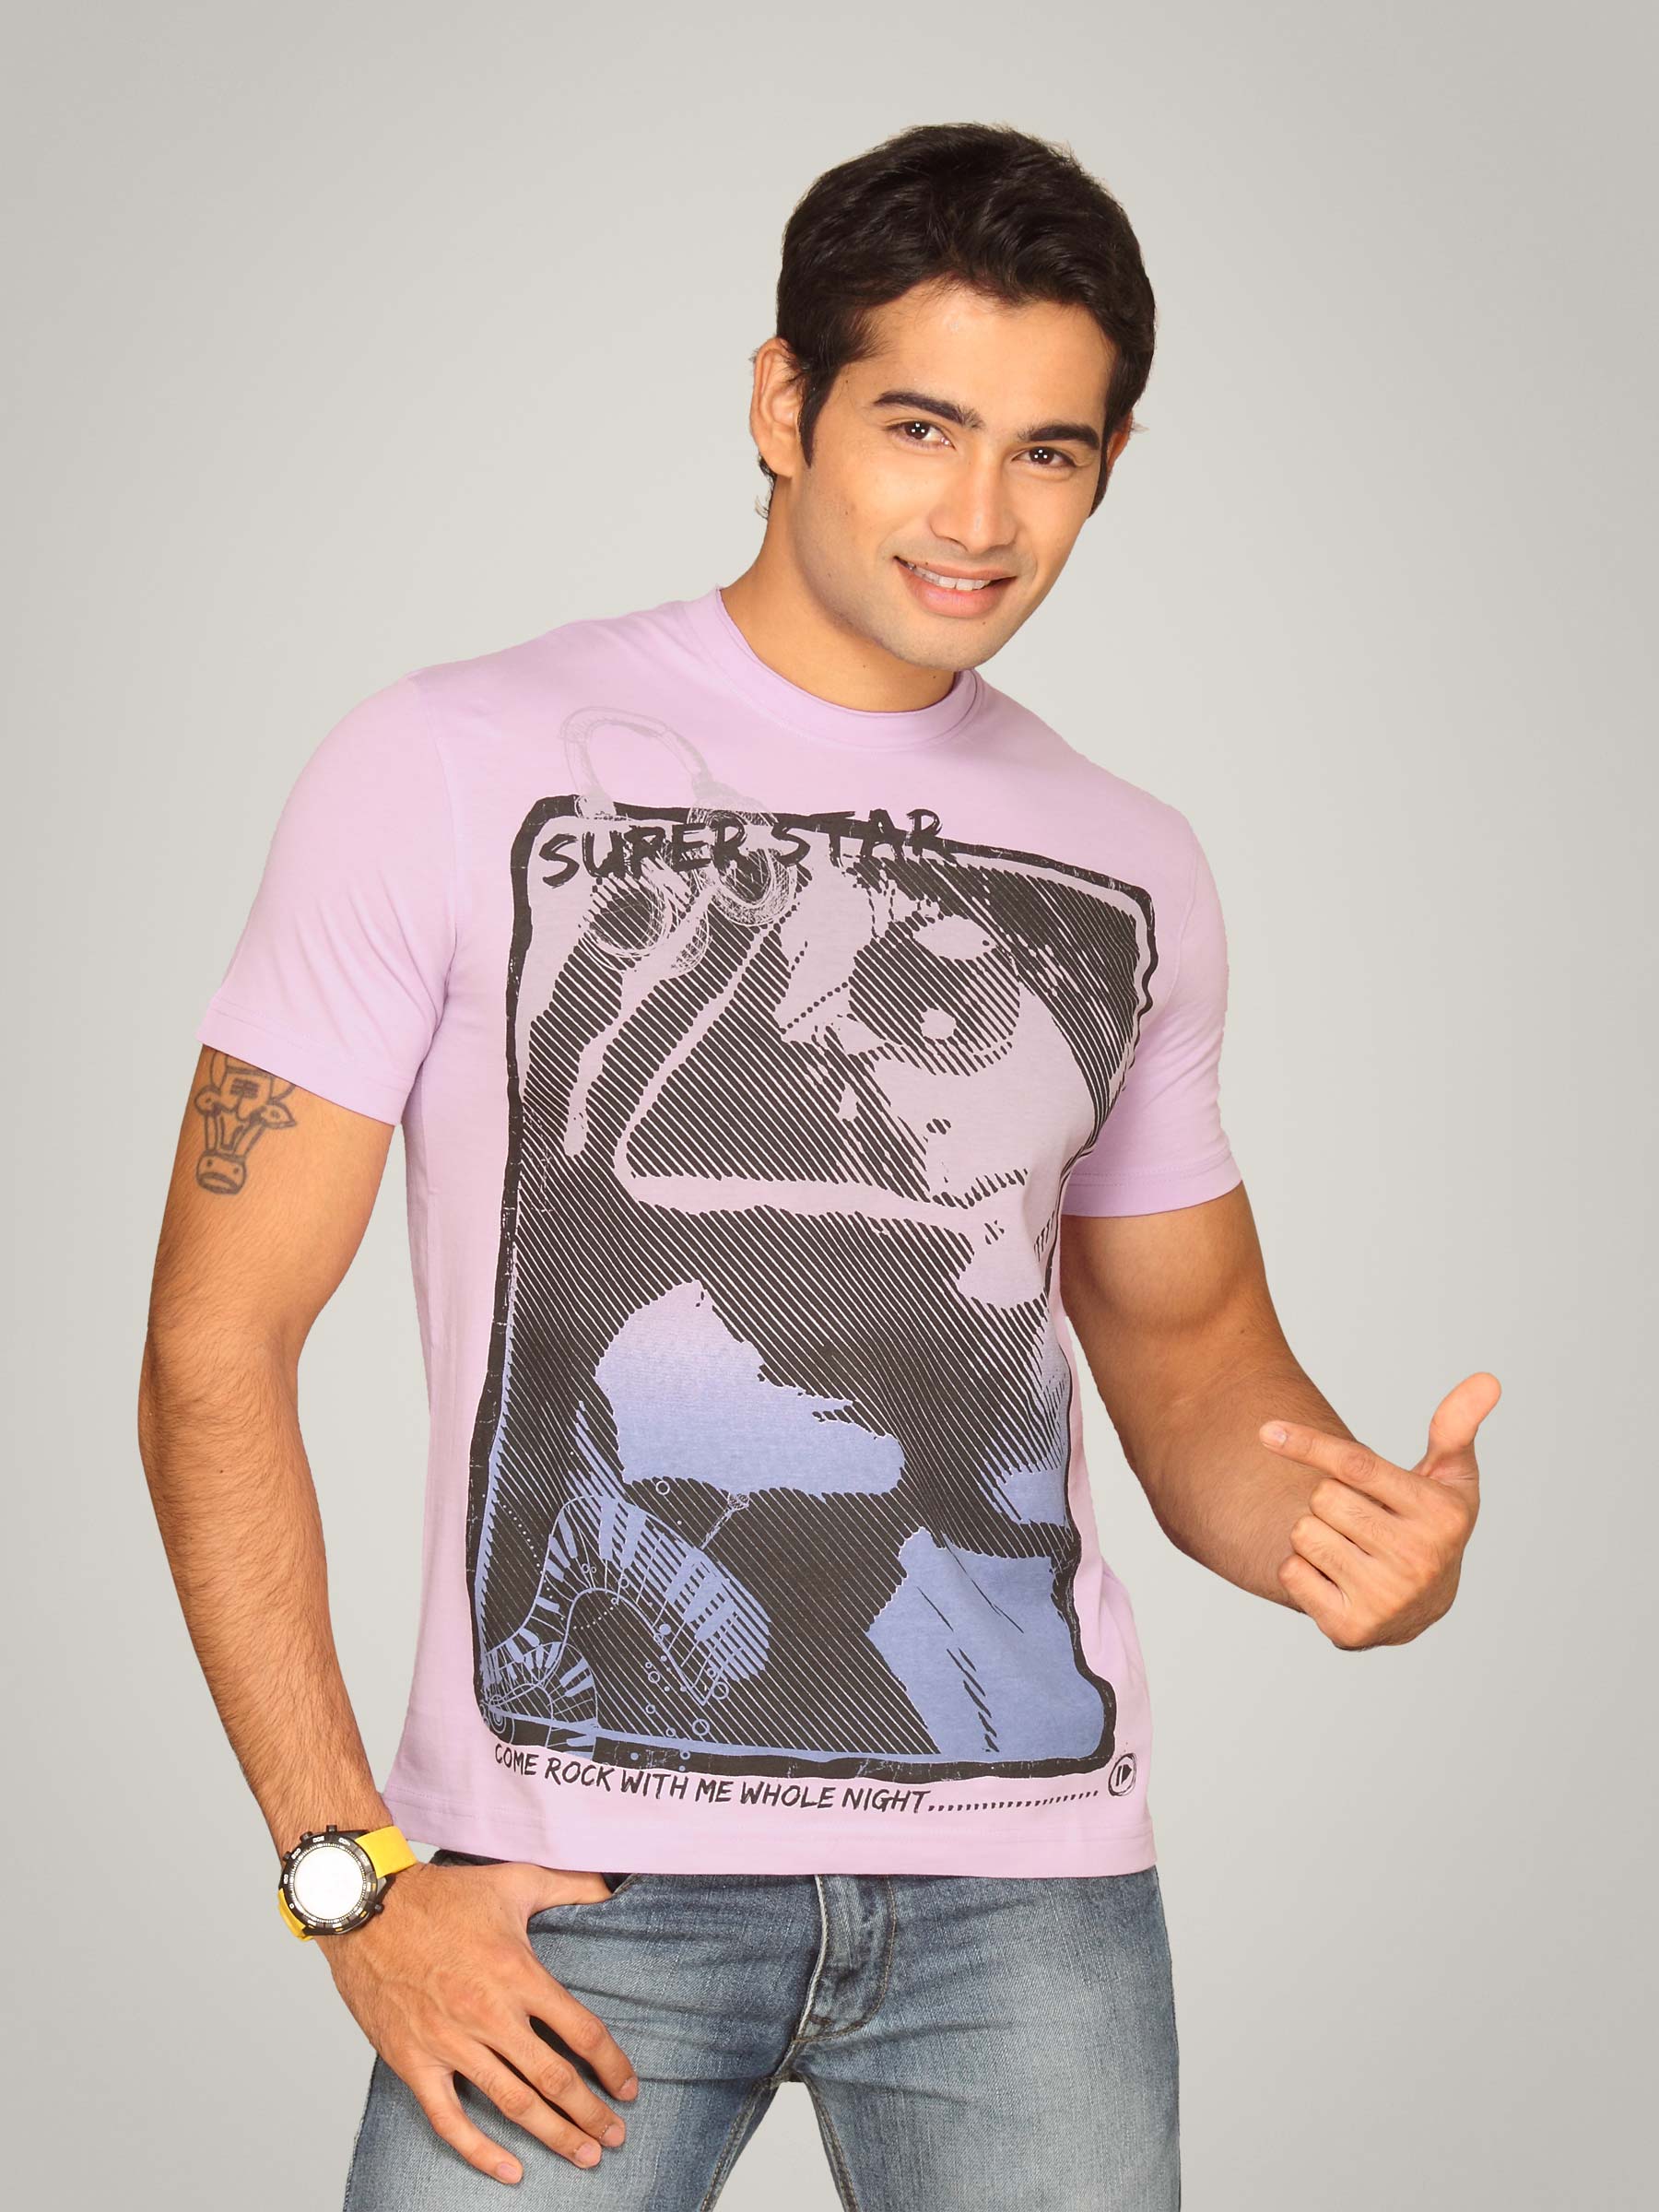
UCB Men's Super Star Print Purple T-shirt
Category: Apparel / Topwear / Tshirts
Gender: Men
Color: Purple
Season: Summer 2011
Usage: Casual